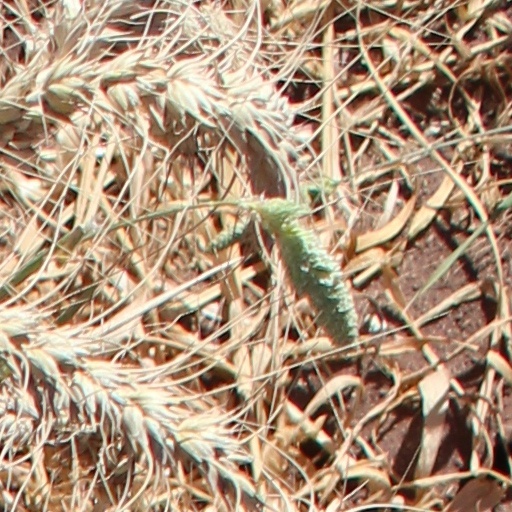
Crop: wheat